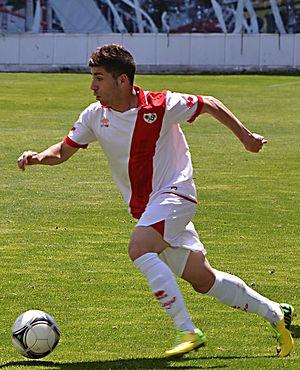
Adrián Embarba Blázquez, né le 7 mai 1992 à Madrid, est un footballeur espagnol. Il évolue au poste d'ailier à l'Espanyol de Barcelone.